Hobie 16

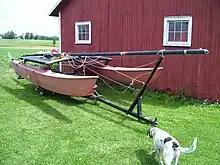
A de-rigged Hobie 16

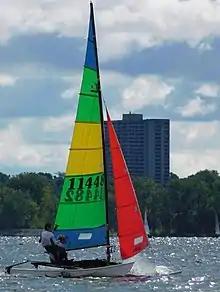
Hobie 16

The Hobie 16 is manufactured in France by the Hobie Cat company, and by the Hobie Cat of America company in the United States.